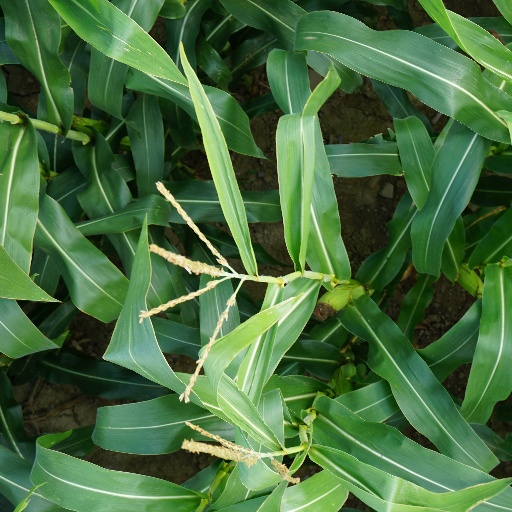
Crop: maize; corn